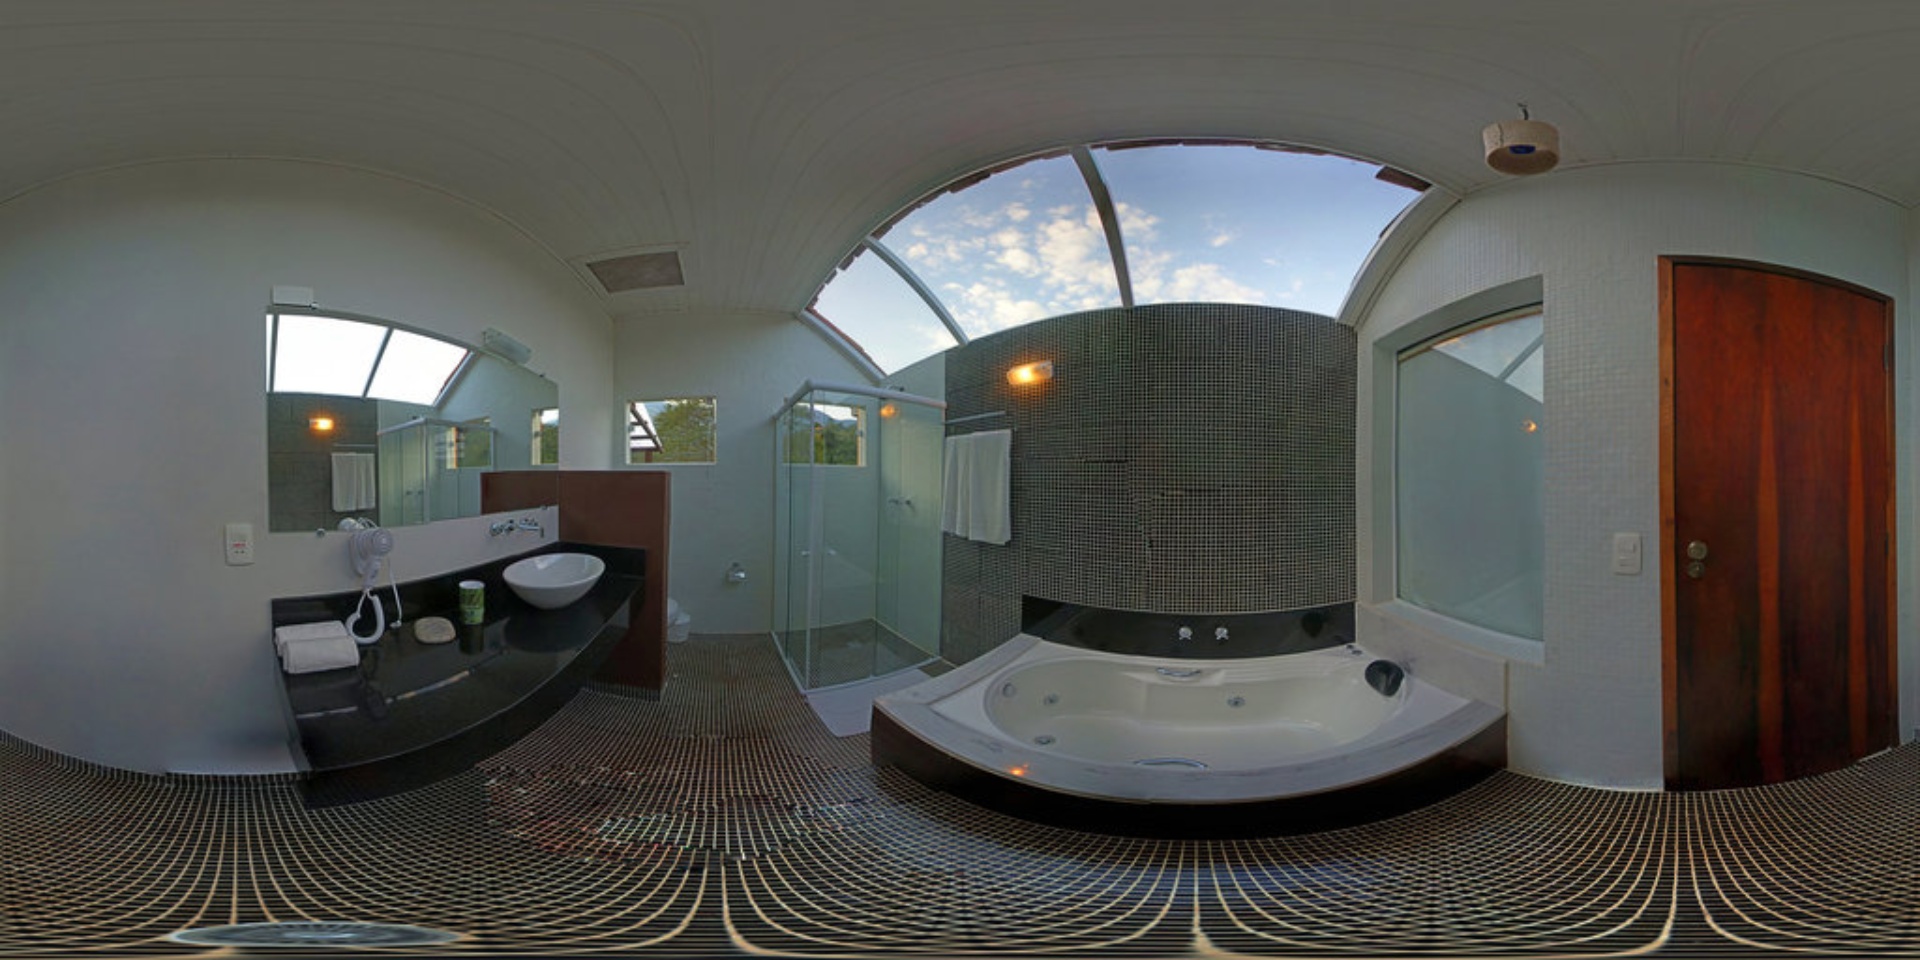
Referred object: the white towel hanging on the wall

Referred object: the bathtub opposite the sink